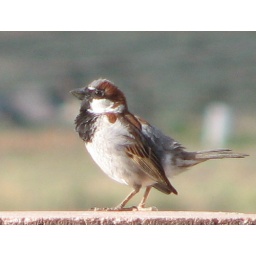
Male house sparrow.This is the first time I've been able to get a bird this small in focus. Yeah!